Northern Rocky Mountain wolf

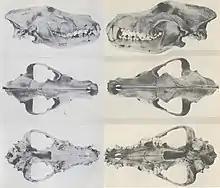
Two wolf subspecies that live in the northern Rocky Mountains: "Canis lupus irremotus" (left) and "Canis lupus occidentalis" (right)

The northern Rocky Mountain wolf preys primarily on the bison, elk, the Rocky Mountain mule deer, and the beaver, though it is an opportunistic animal and will prey upon other species if the chance arises. But, for the most part, small prey animals do not make up a large part of its diet.